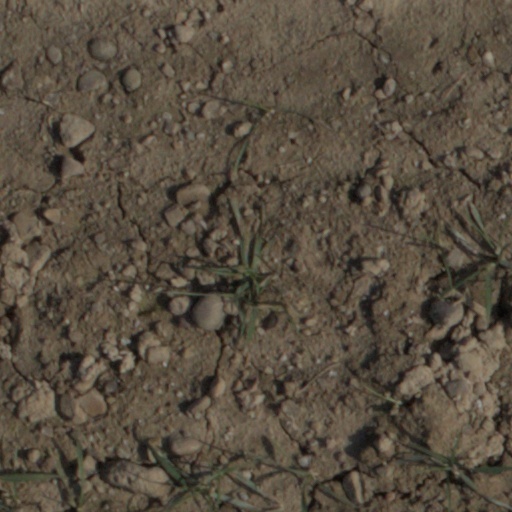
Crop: wheat